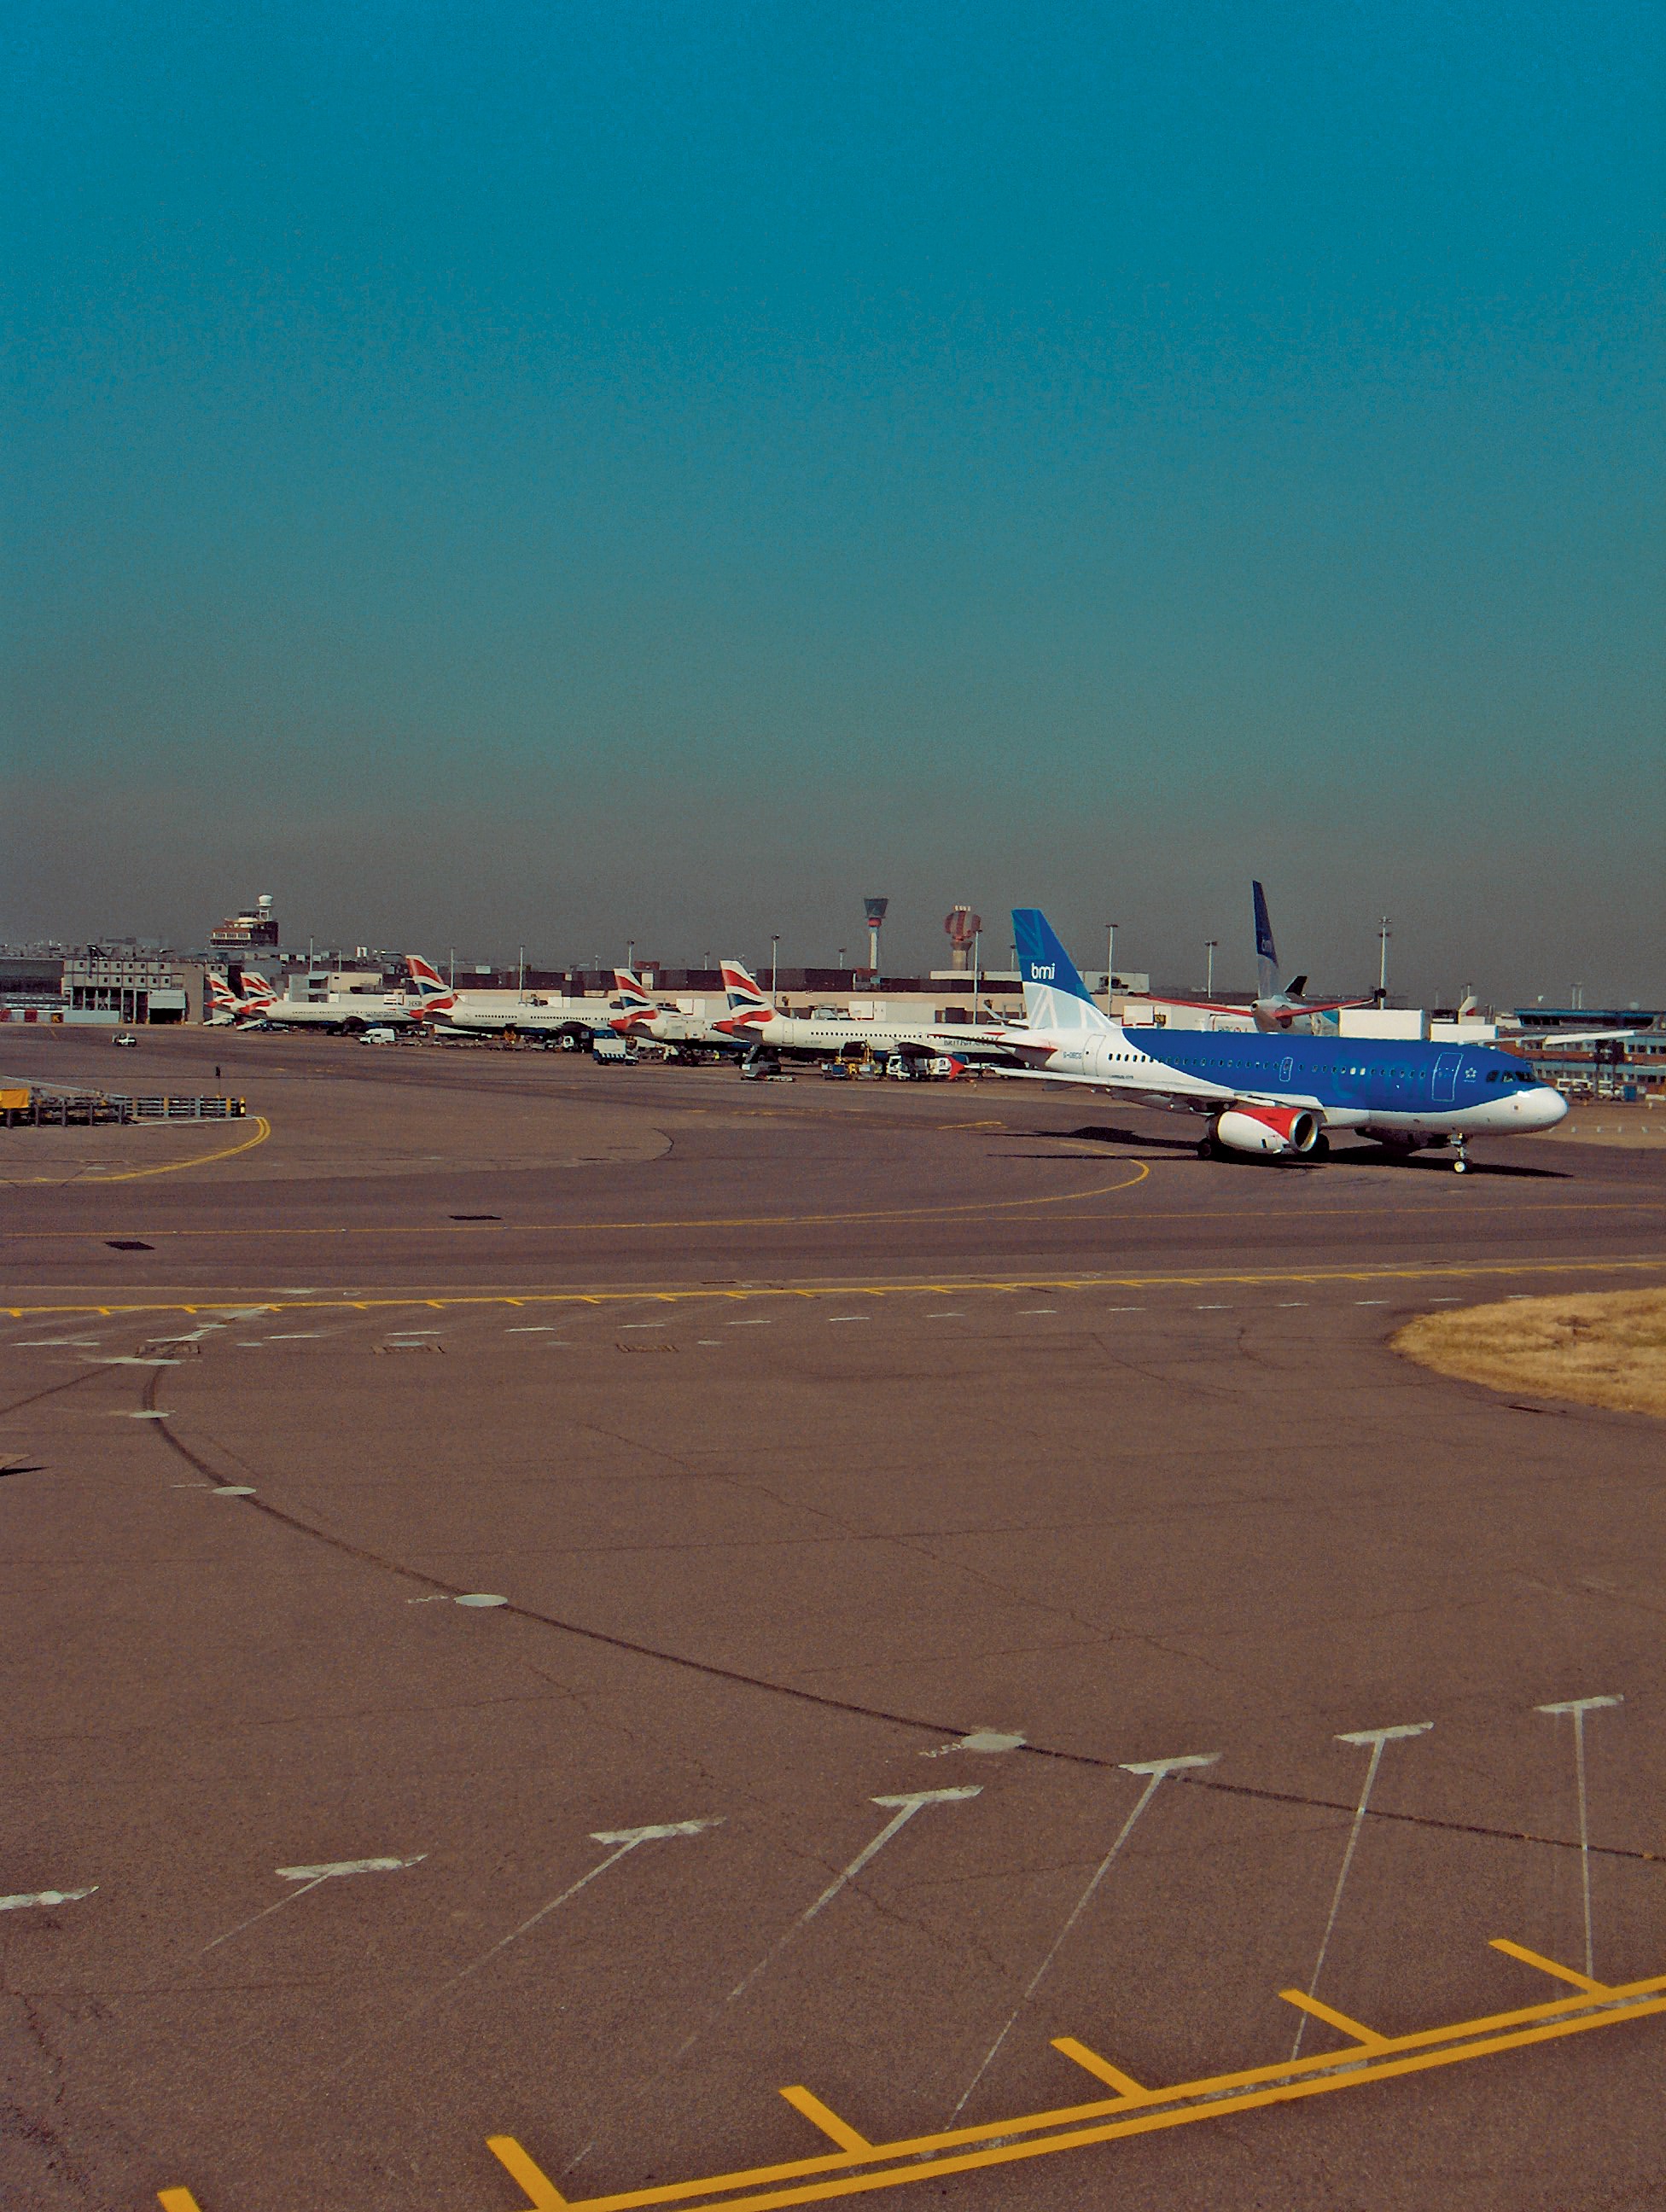
airport, airplane, aircraft, vehicle, airline, aviation, flight, infrastructure, airliner, takeoff, jet aircraft, air travel, geographical feature, atmosphere of earth, narrow body aircraft